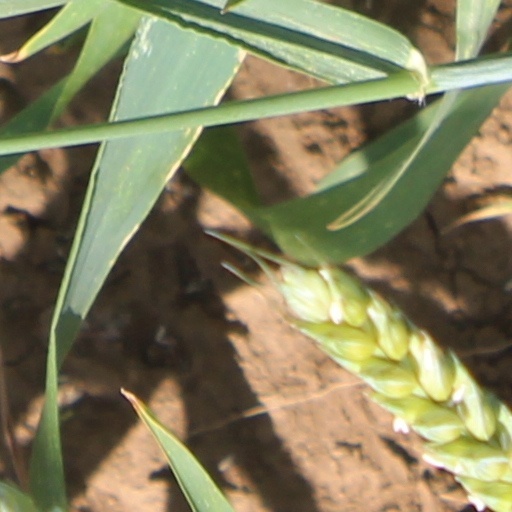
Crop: wheat